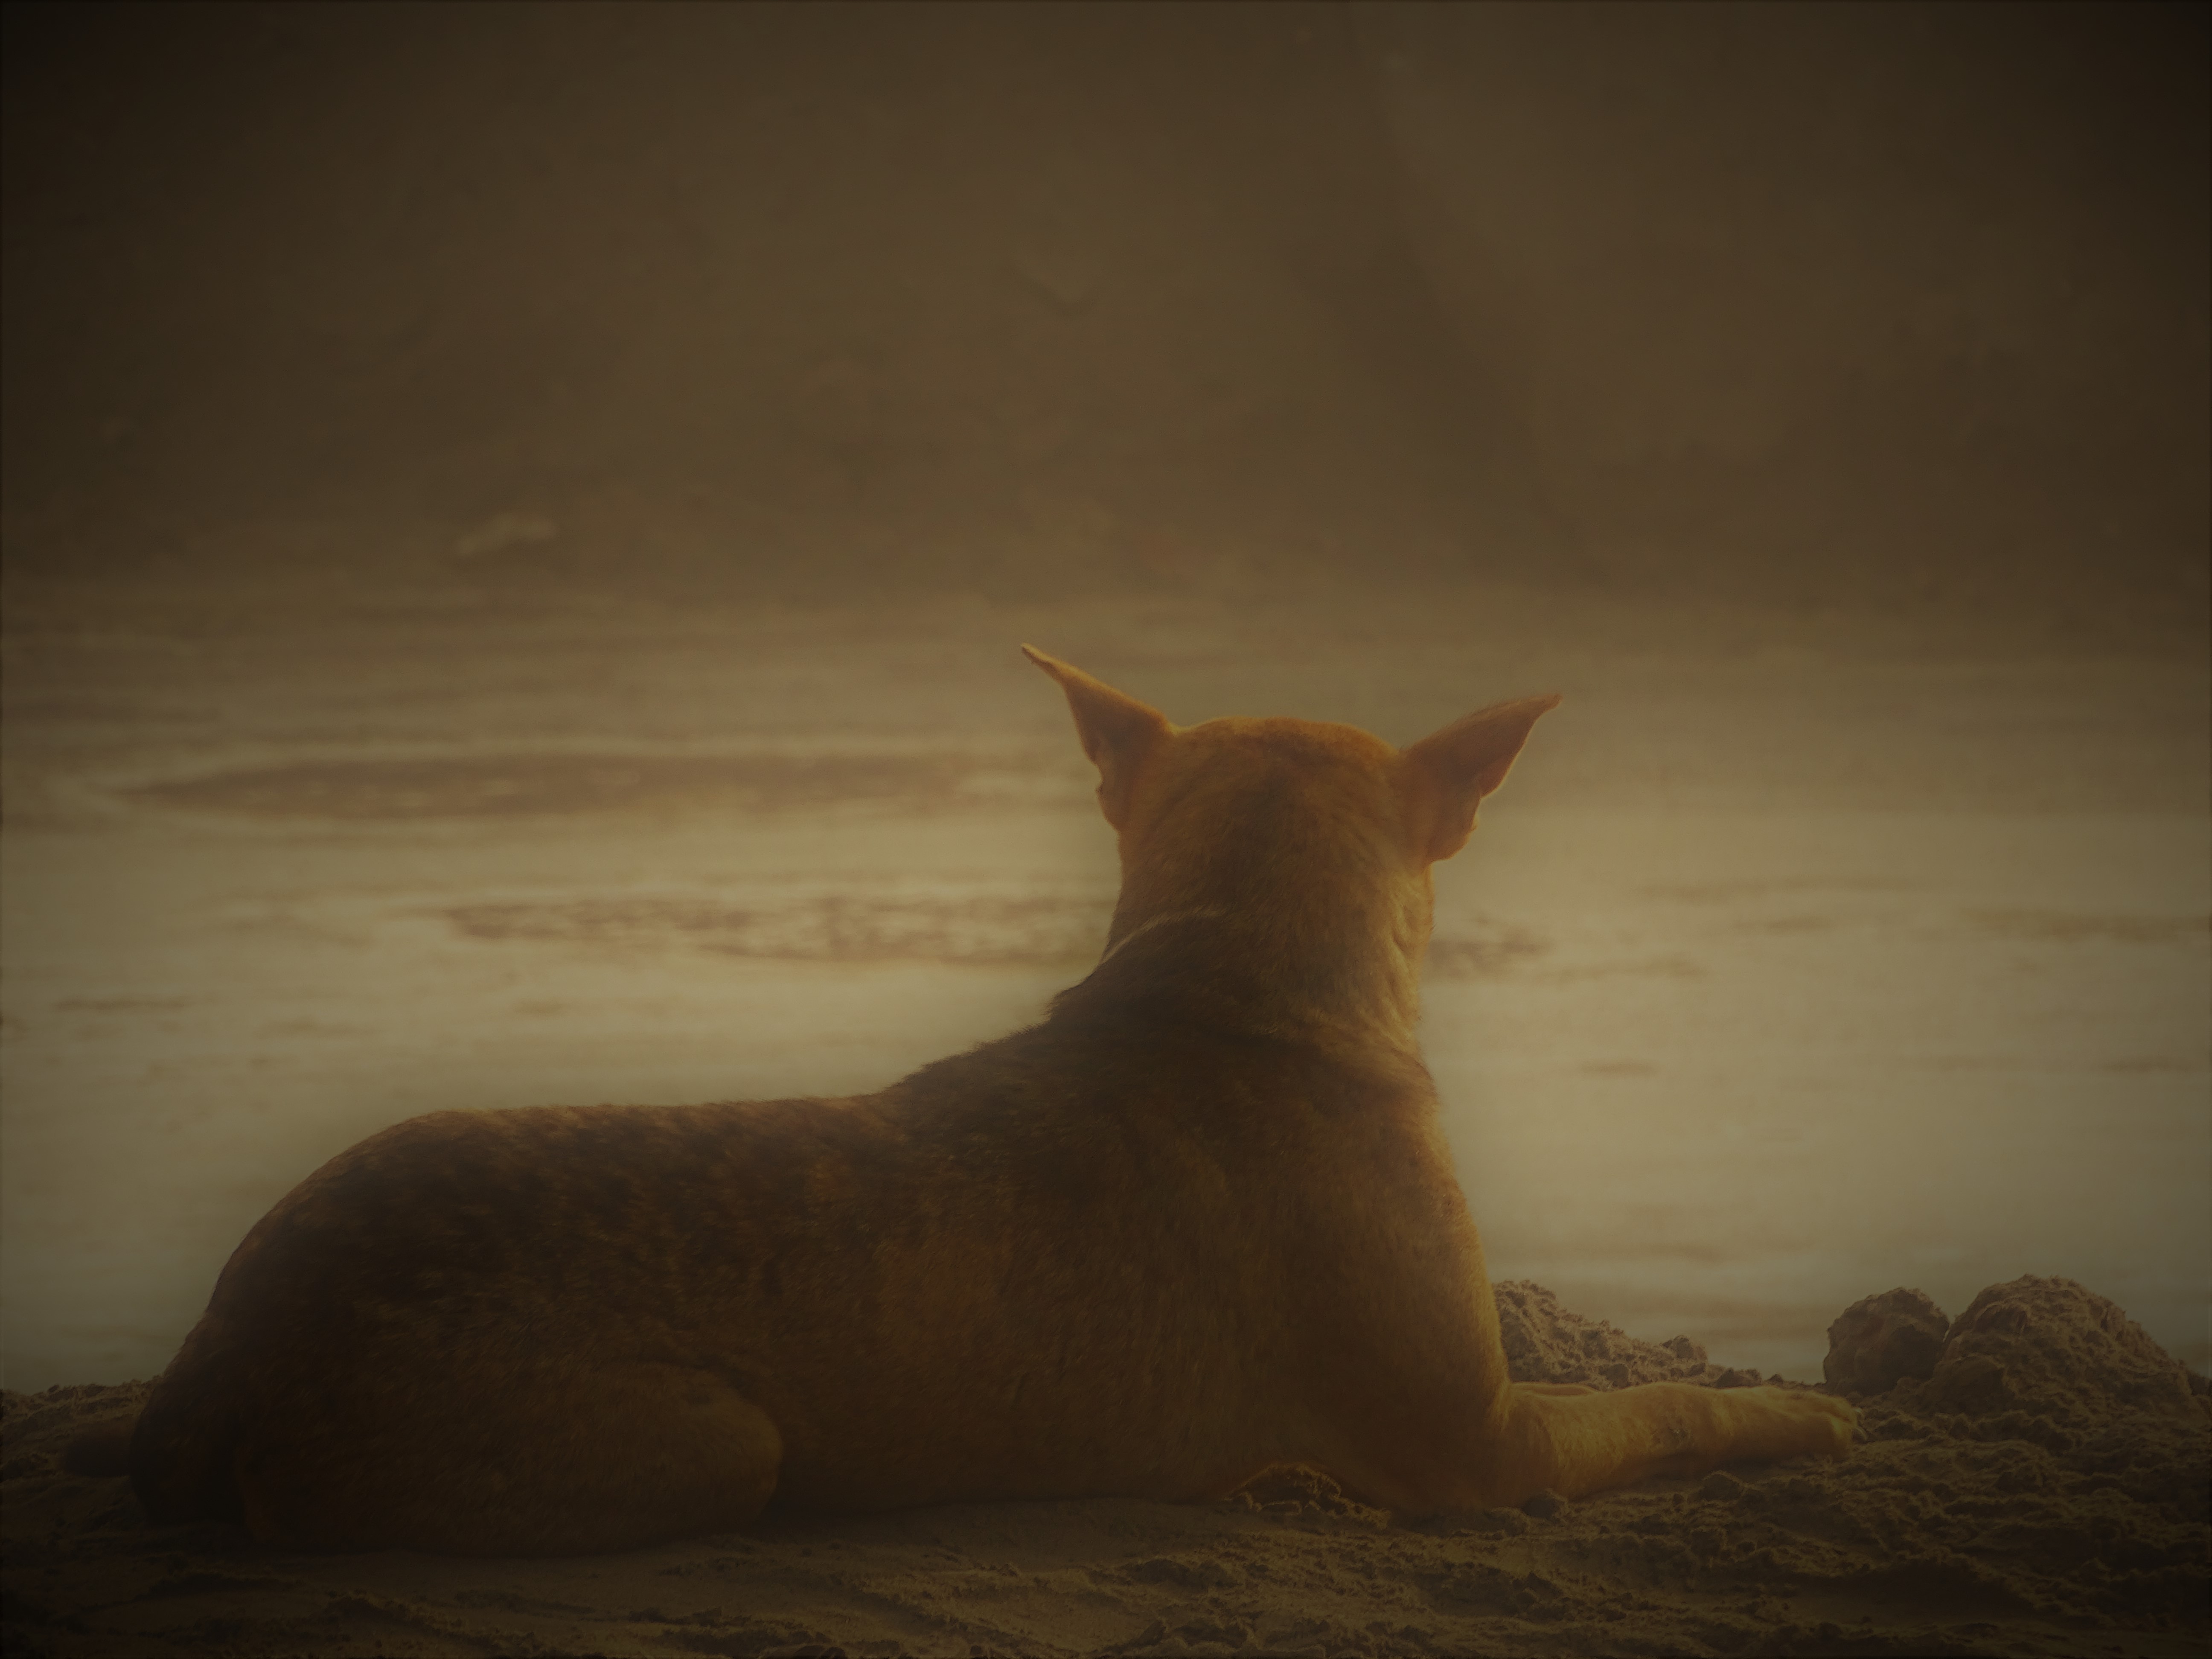
dog, lake, beautiful, fauna, wildlife, morning, sky, wood, sunlight, snout, whiskers, carnivoran